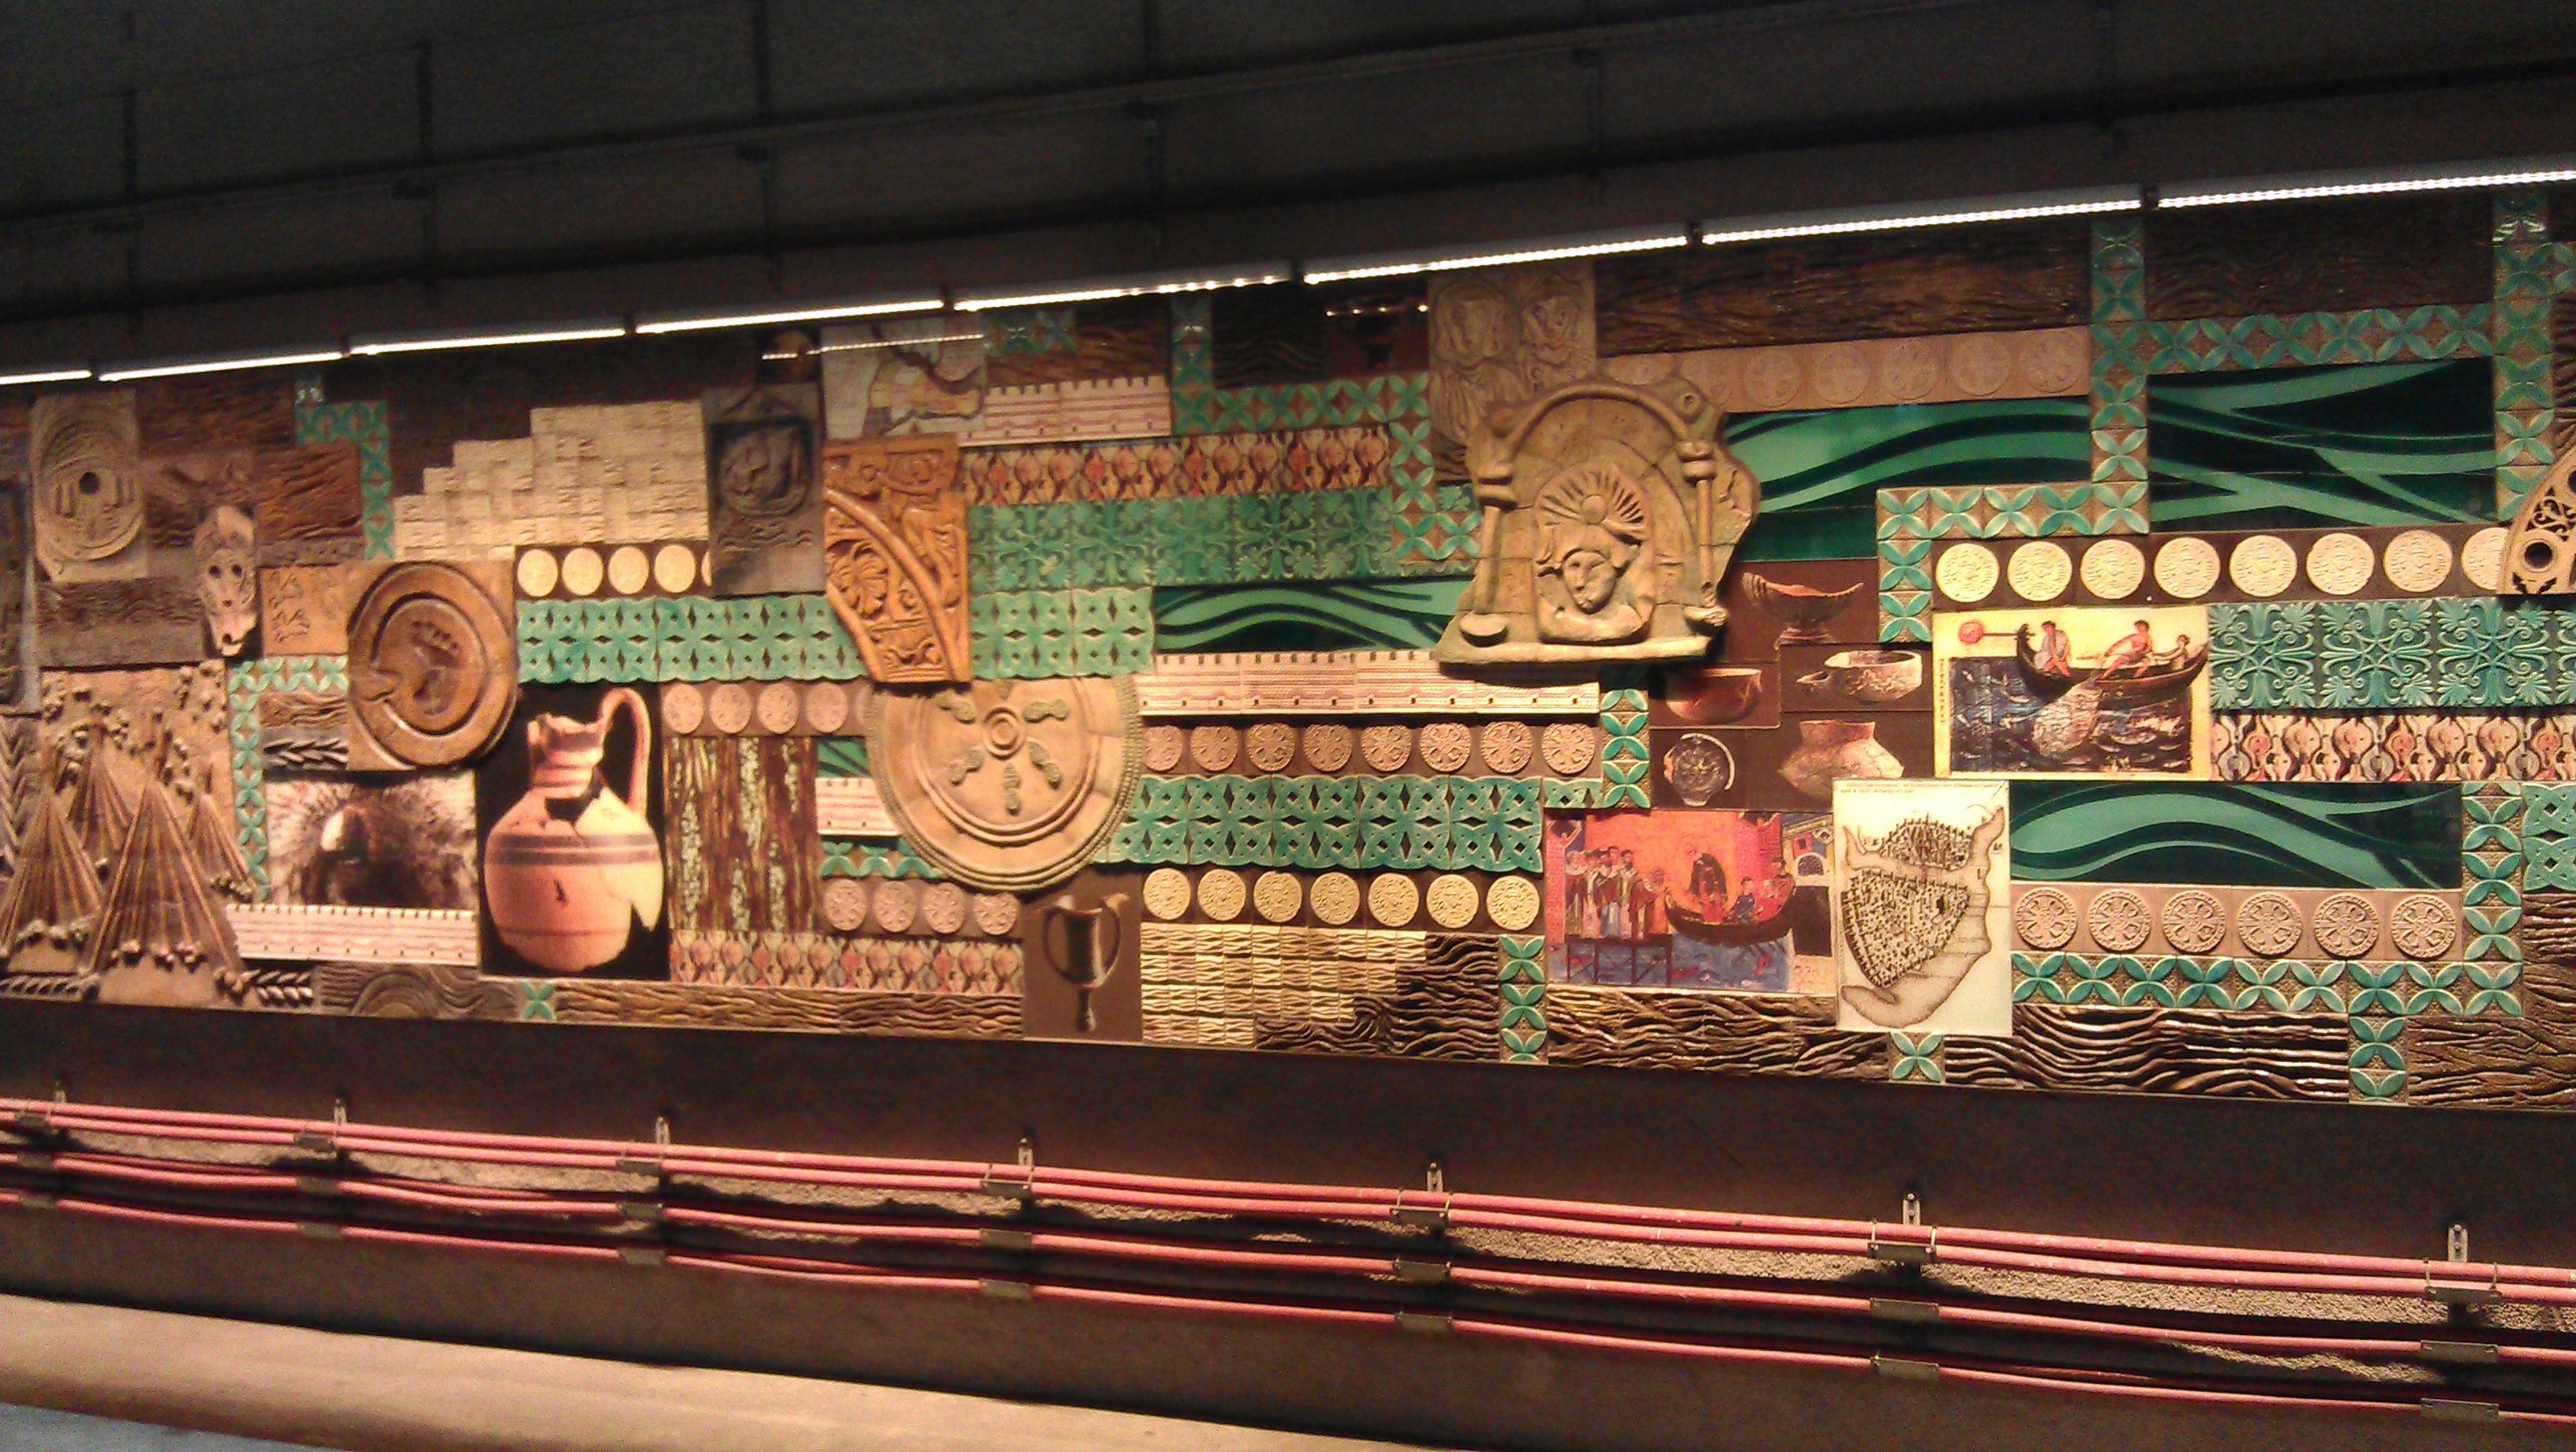
city, wall, subway, underground, decoration, station, art, temple, stall, istanbul, carving, hindu temple, urban area, ancient history, ethnic motifs, the marmaray yenikap